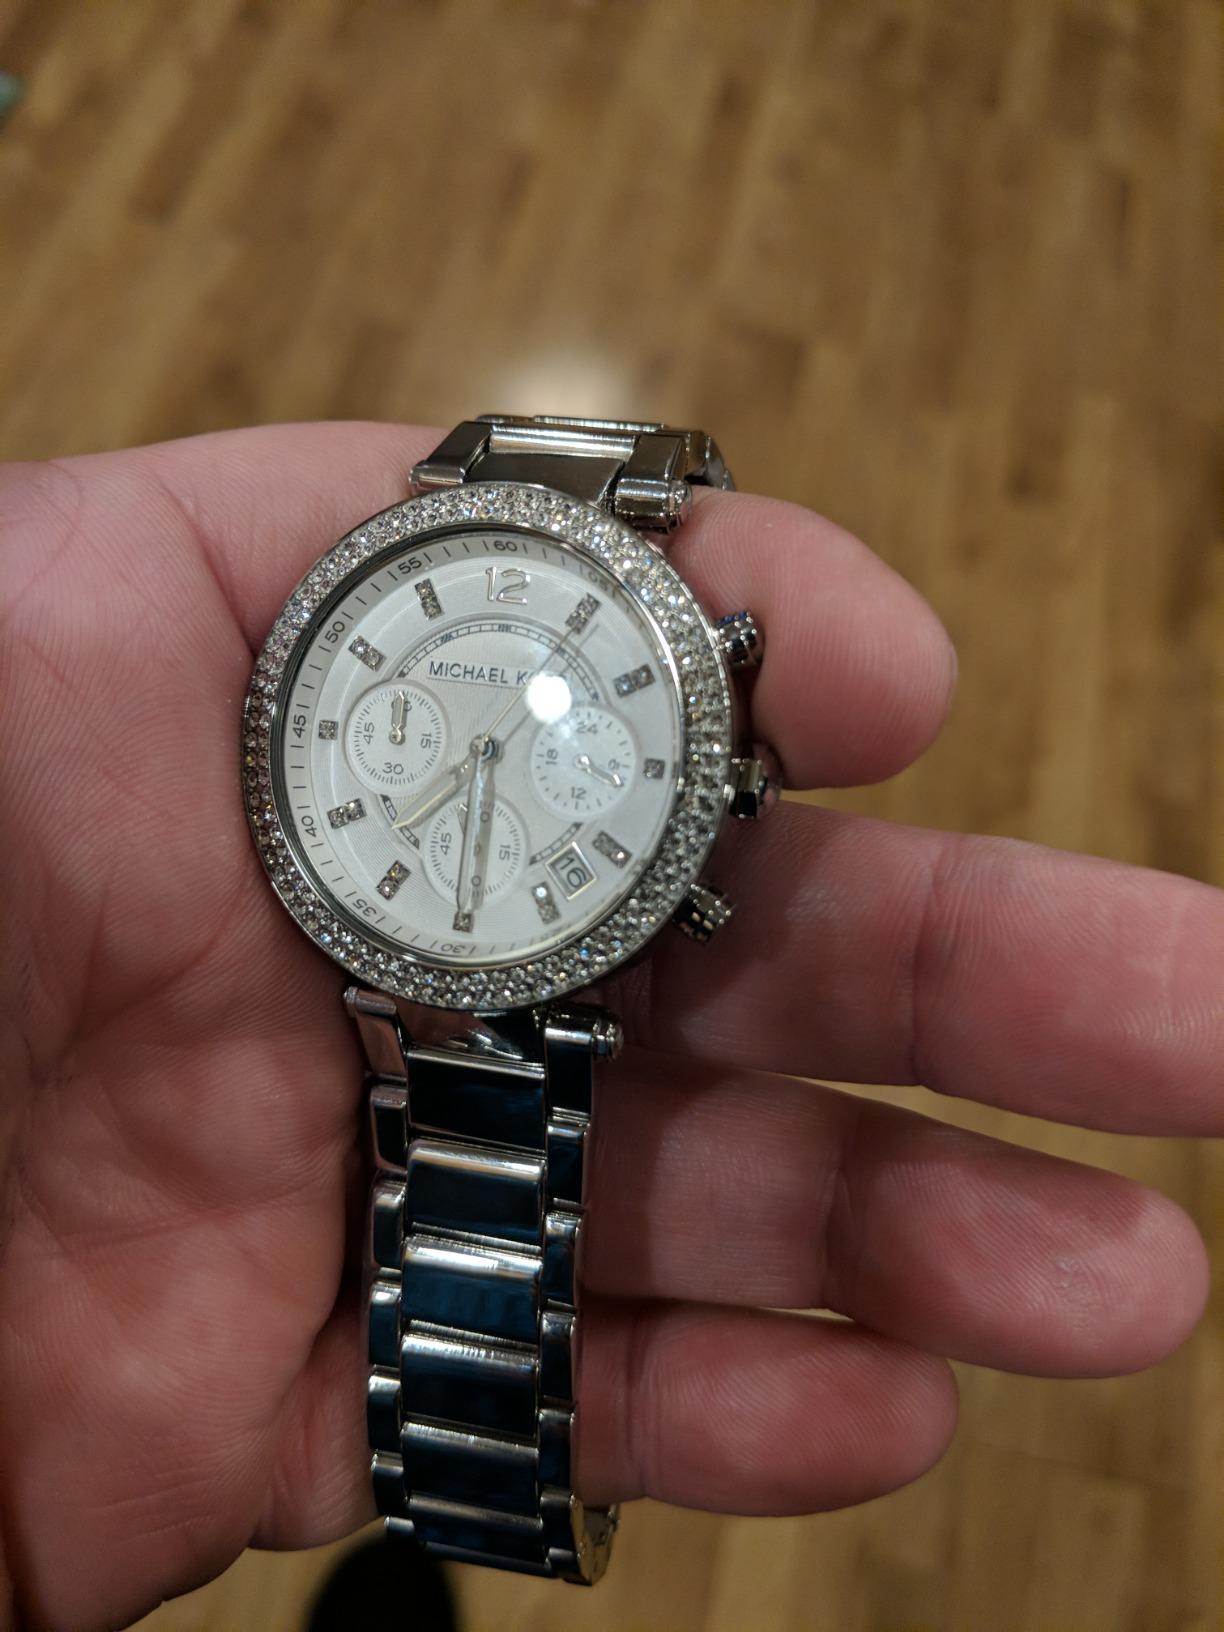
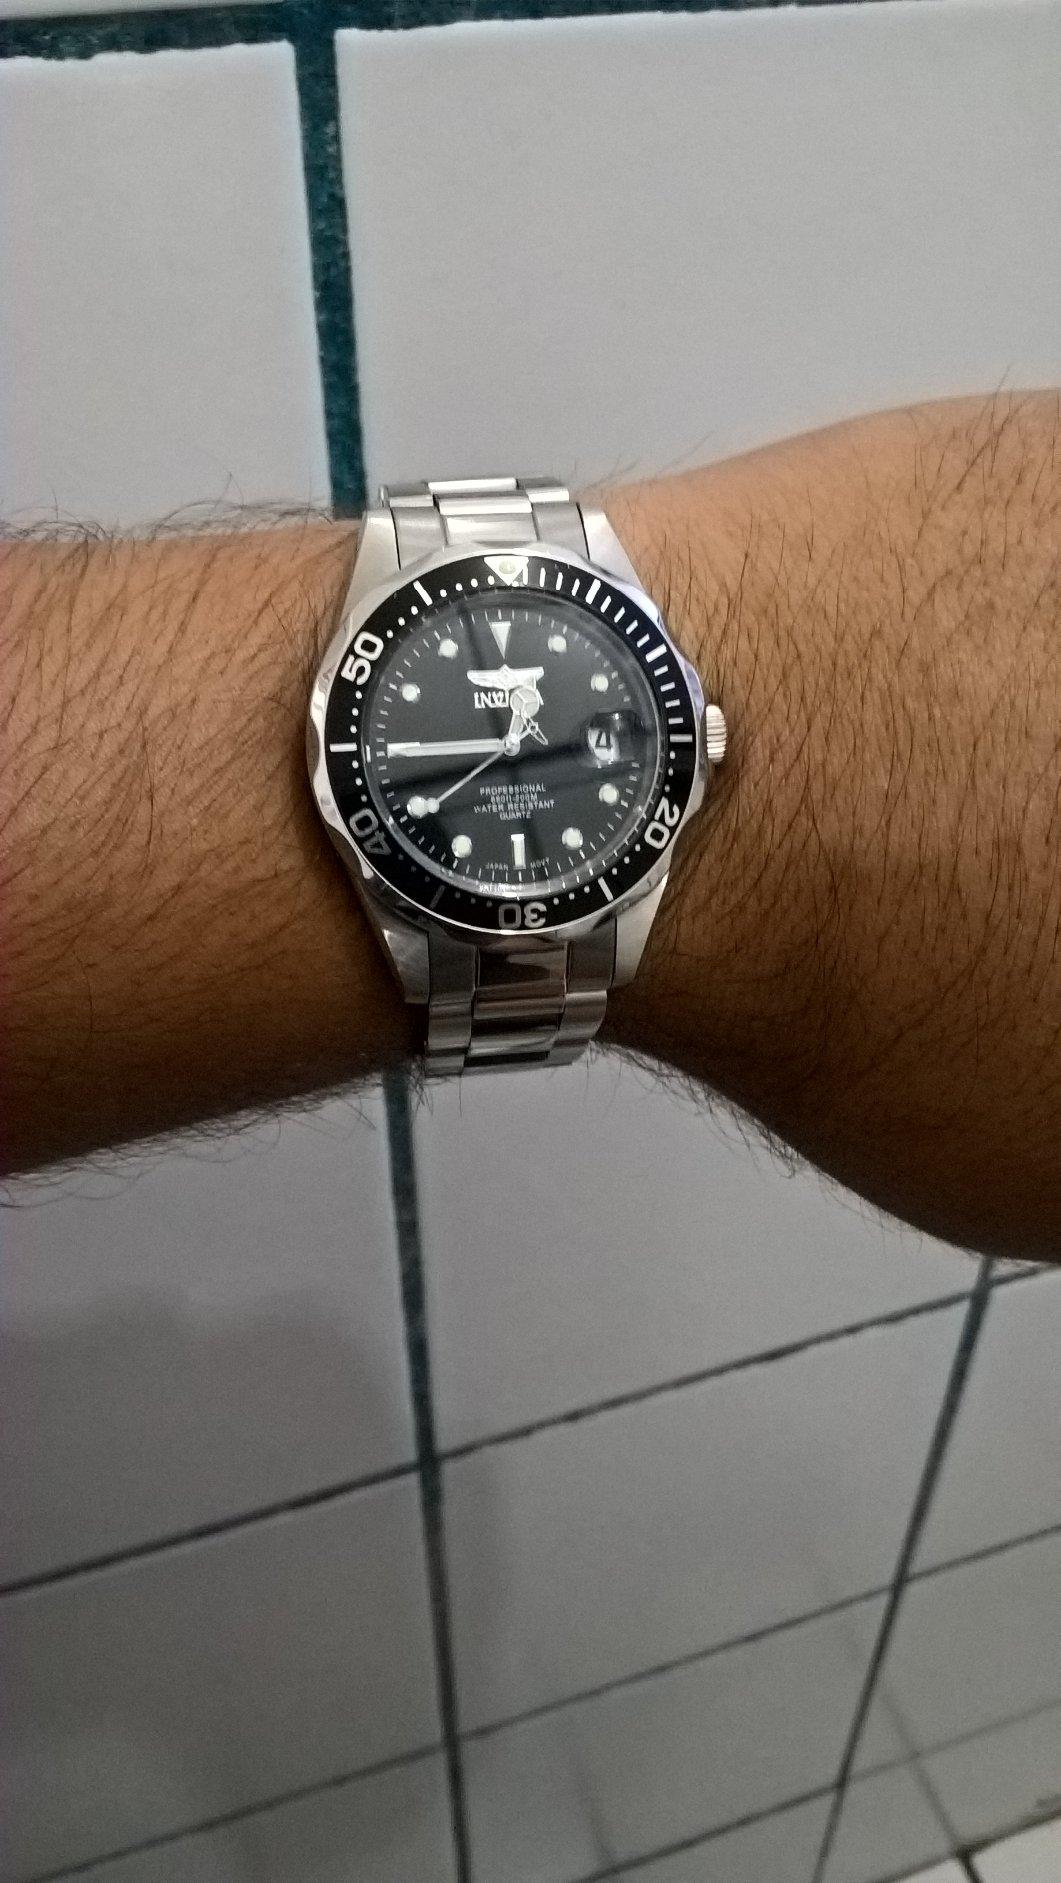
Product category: accessories_watch
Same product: no